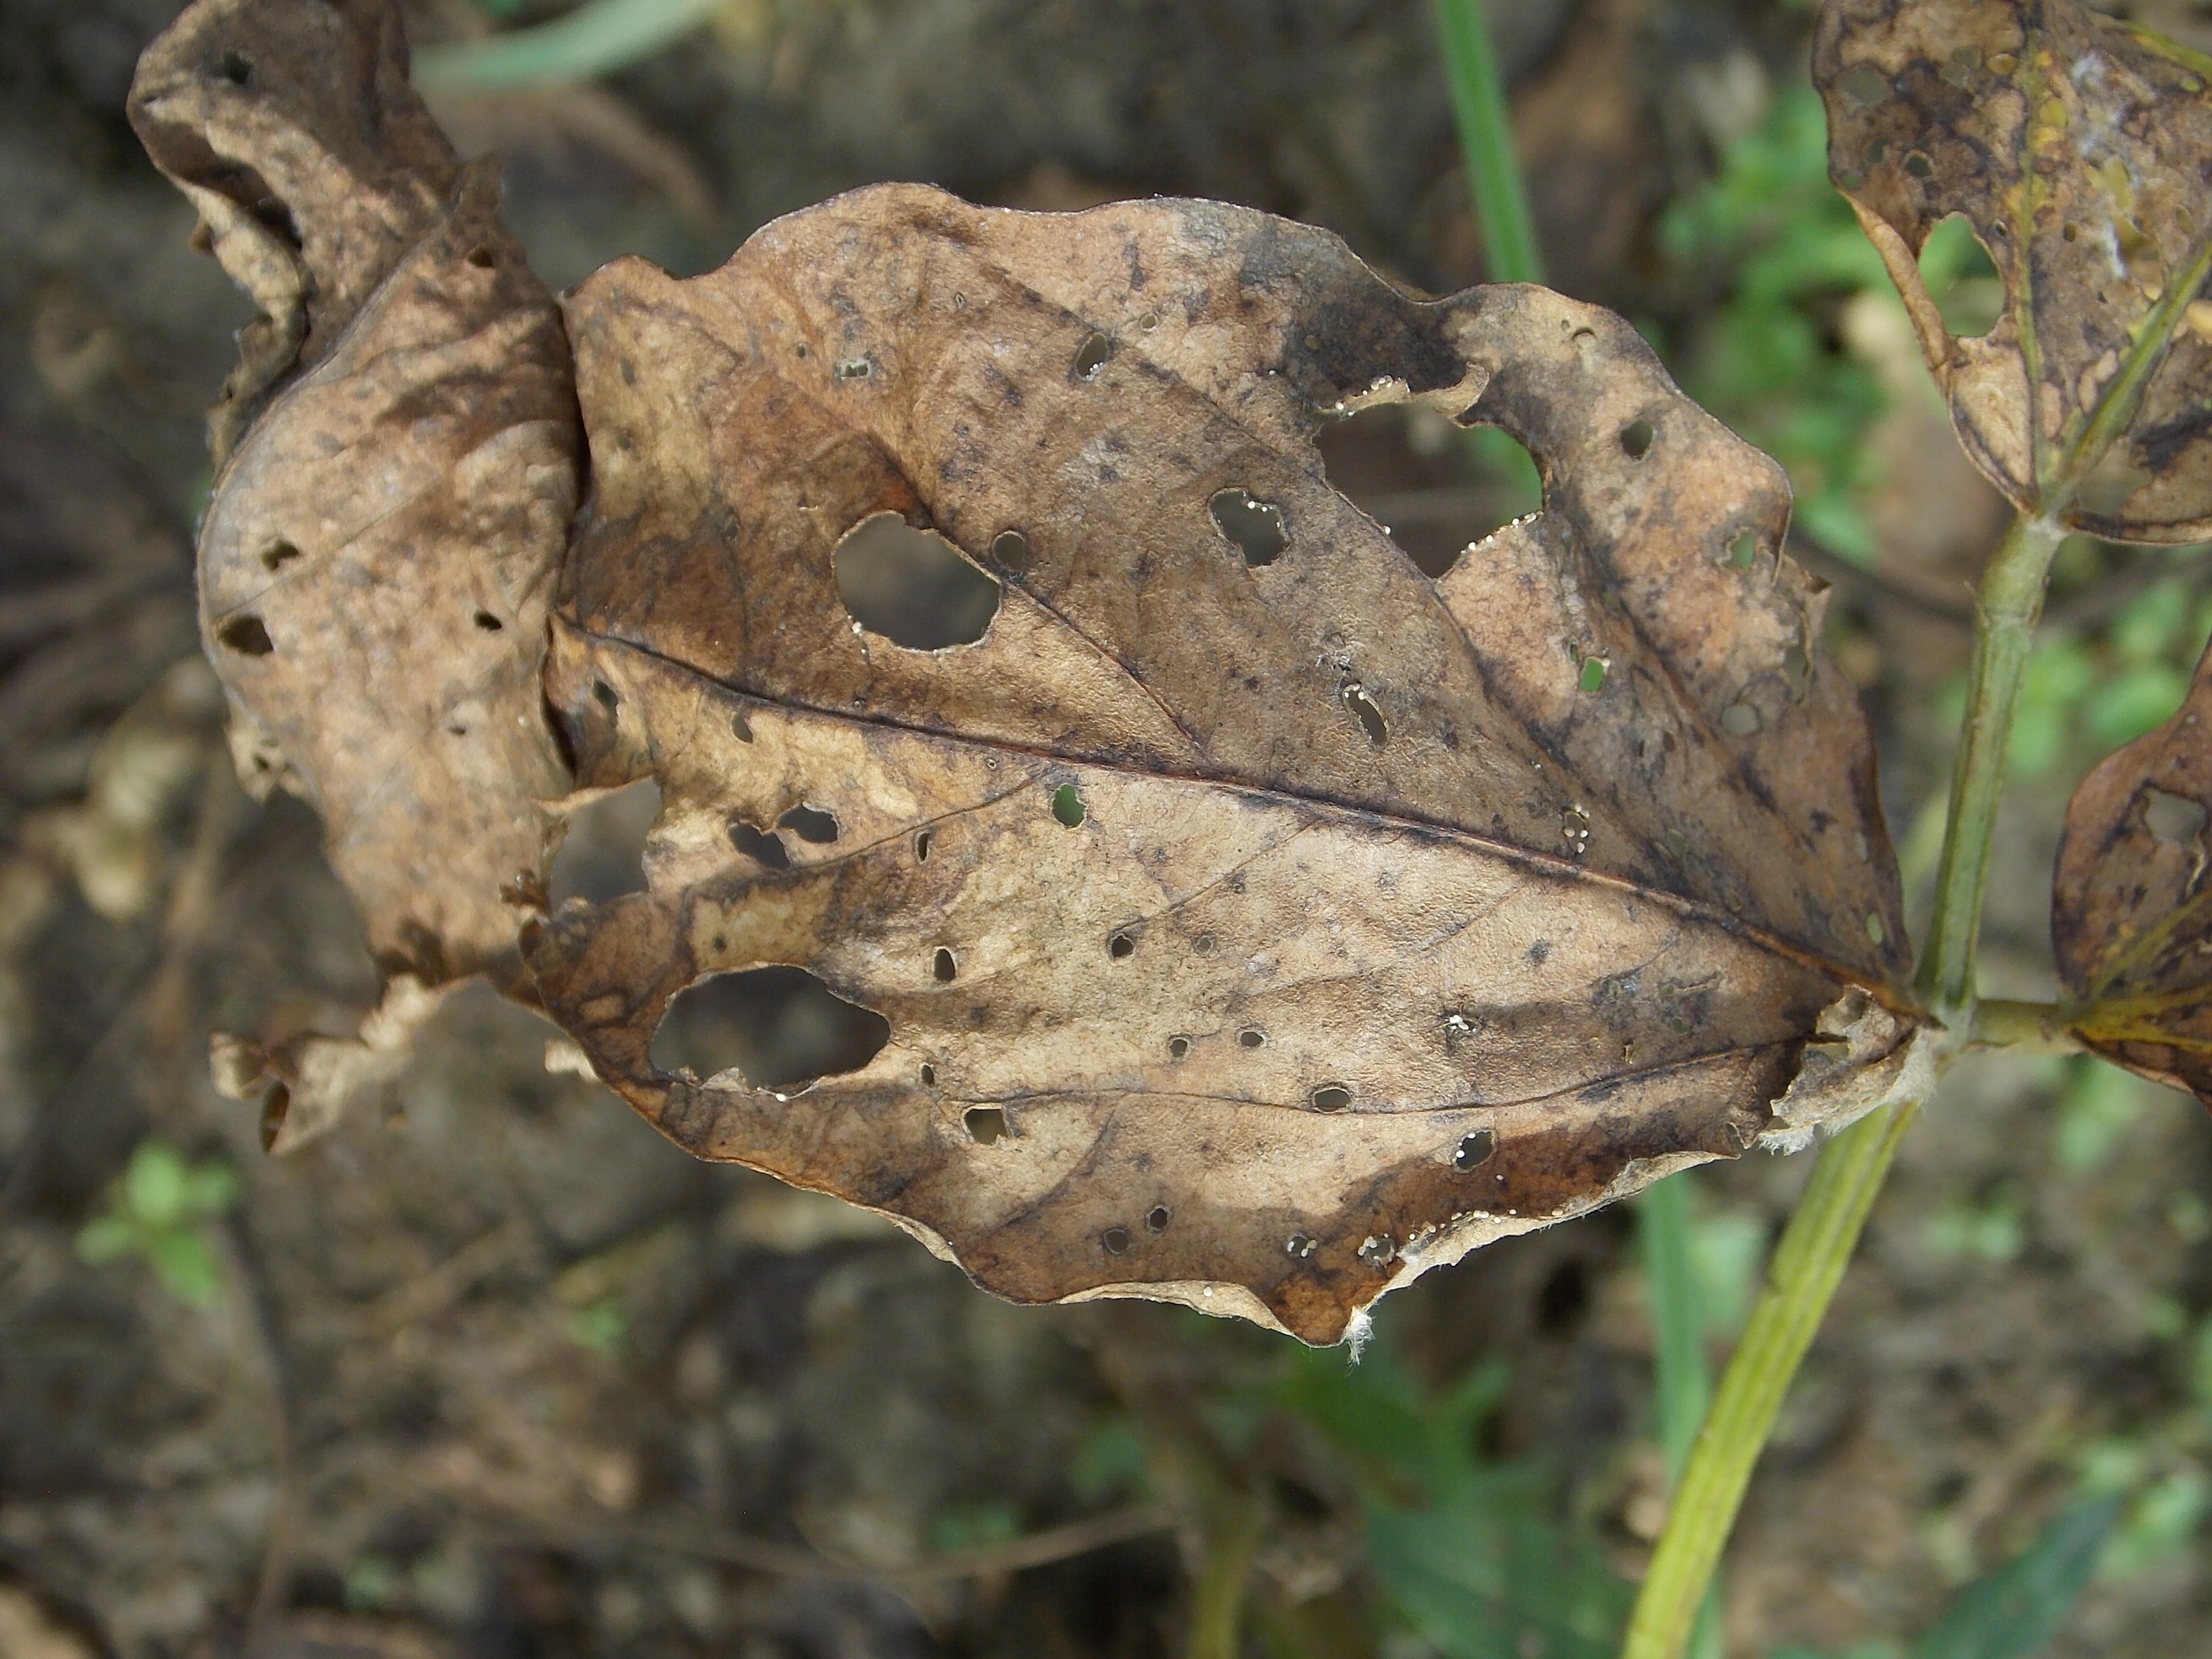
Label: Disease